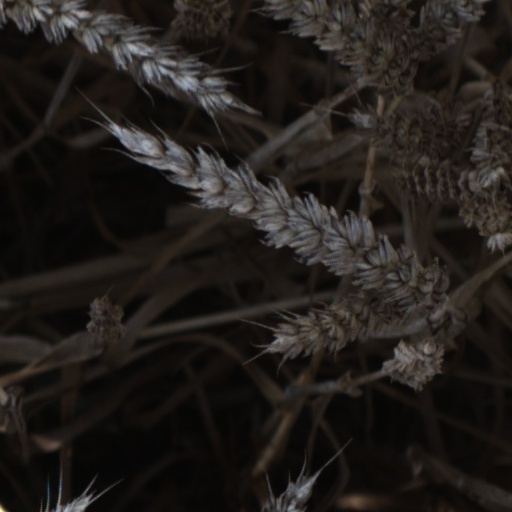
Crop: wheat